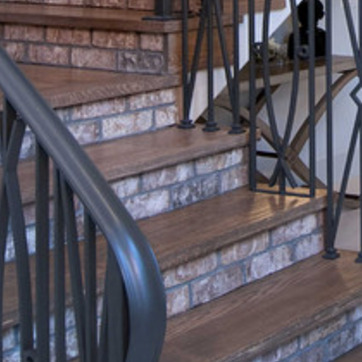
Material: brick